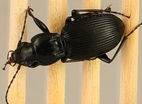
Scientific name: Pterostichus lachrymosus
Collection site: Mountain Lake Biological Station NEON (MLBS), plot MLBS_009